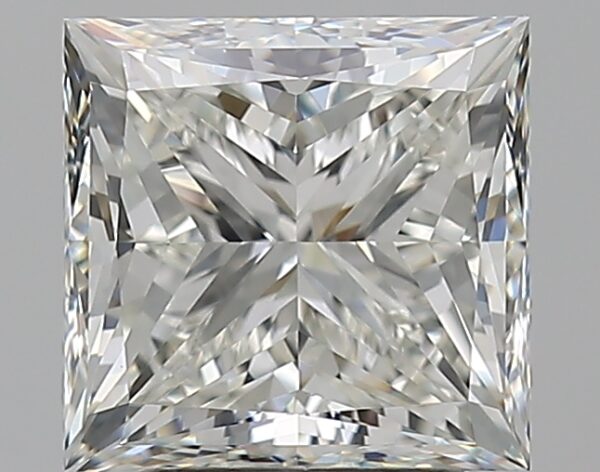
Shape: princess
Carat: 3
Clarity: VVS2
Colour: I
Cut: VG
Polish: EX
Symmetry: EX
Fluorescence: F
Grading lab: GIA
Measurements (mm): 7.64 x 7.43 x 5.64